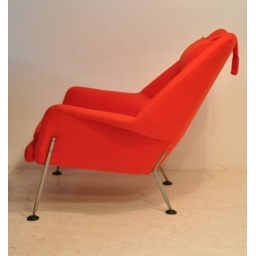
Ernest Race Heron chair in orange - side view